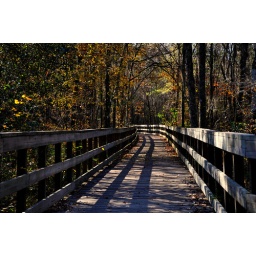
Near Adel, Georgia, USA.Coastal Plain Trail.A section of the wooden bridge snaking through the woods within sight of Little River.